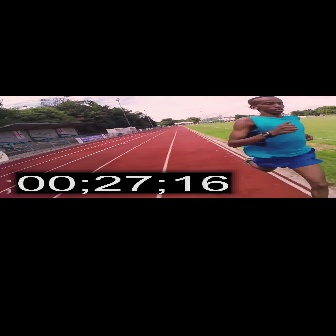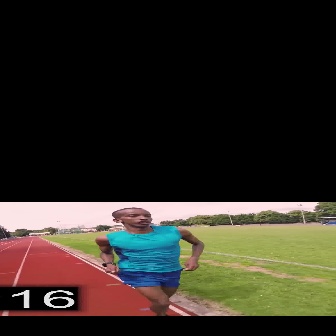
  Please identify the target specified by the bounding box [227,96,328,197] in the first image and locate it in the second image. Return the coordinates in [x_min,y_min,x_max,y_max] format.
Answer: [95,207,203,315]